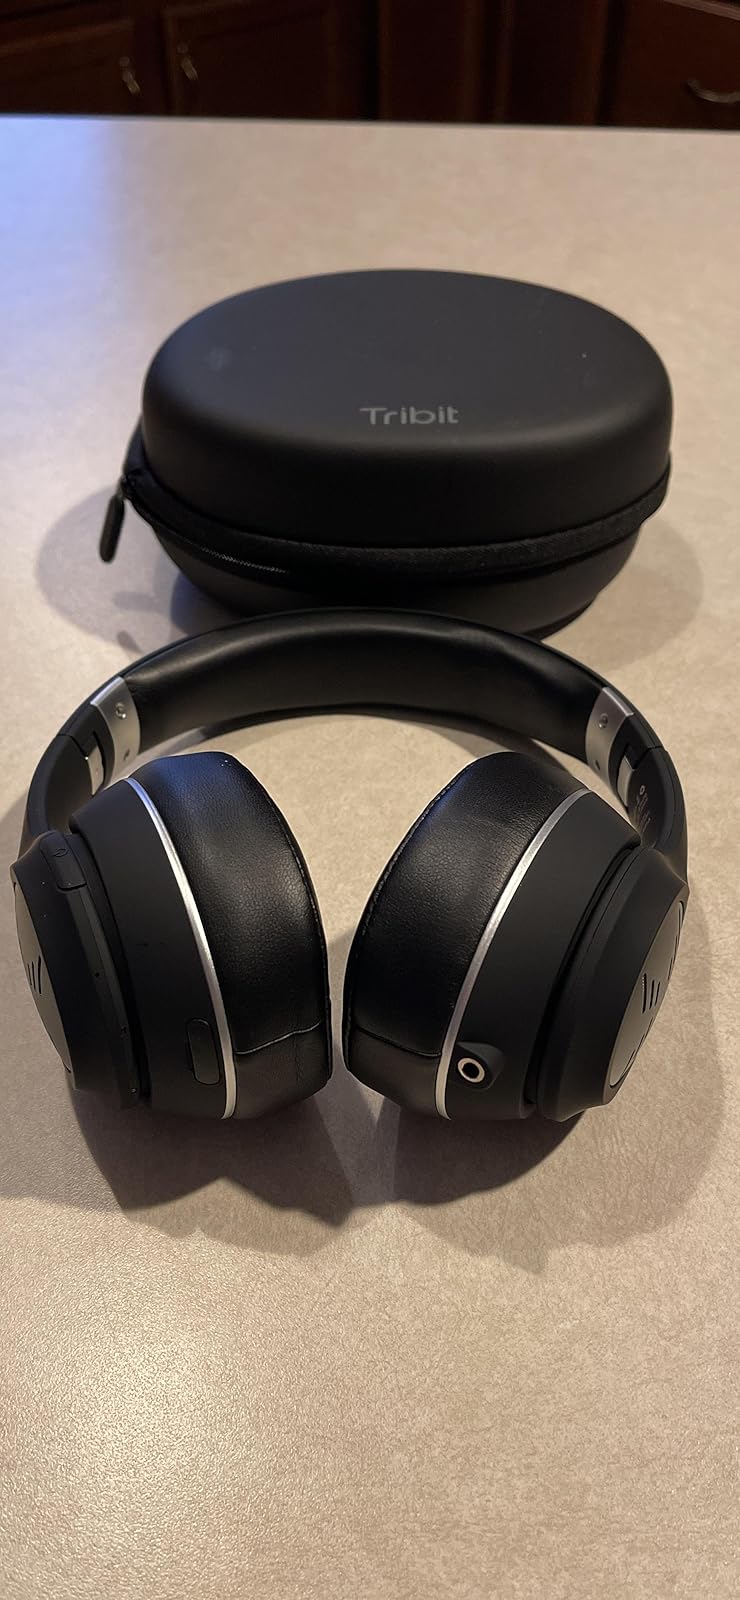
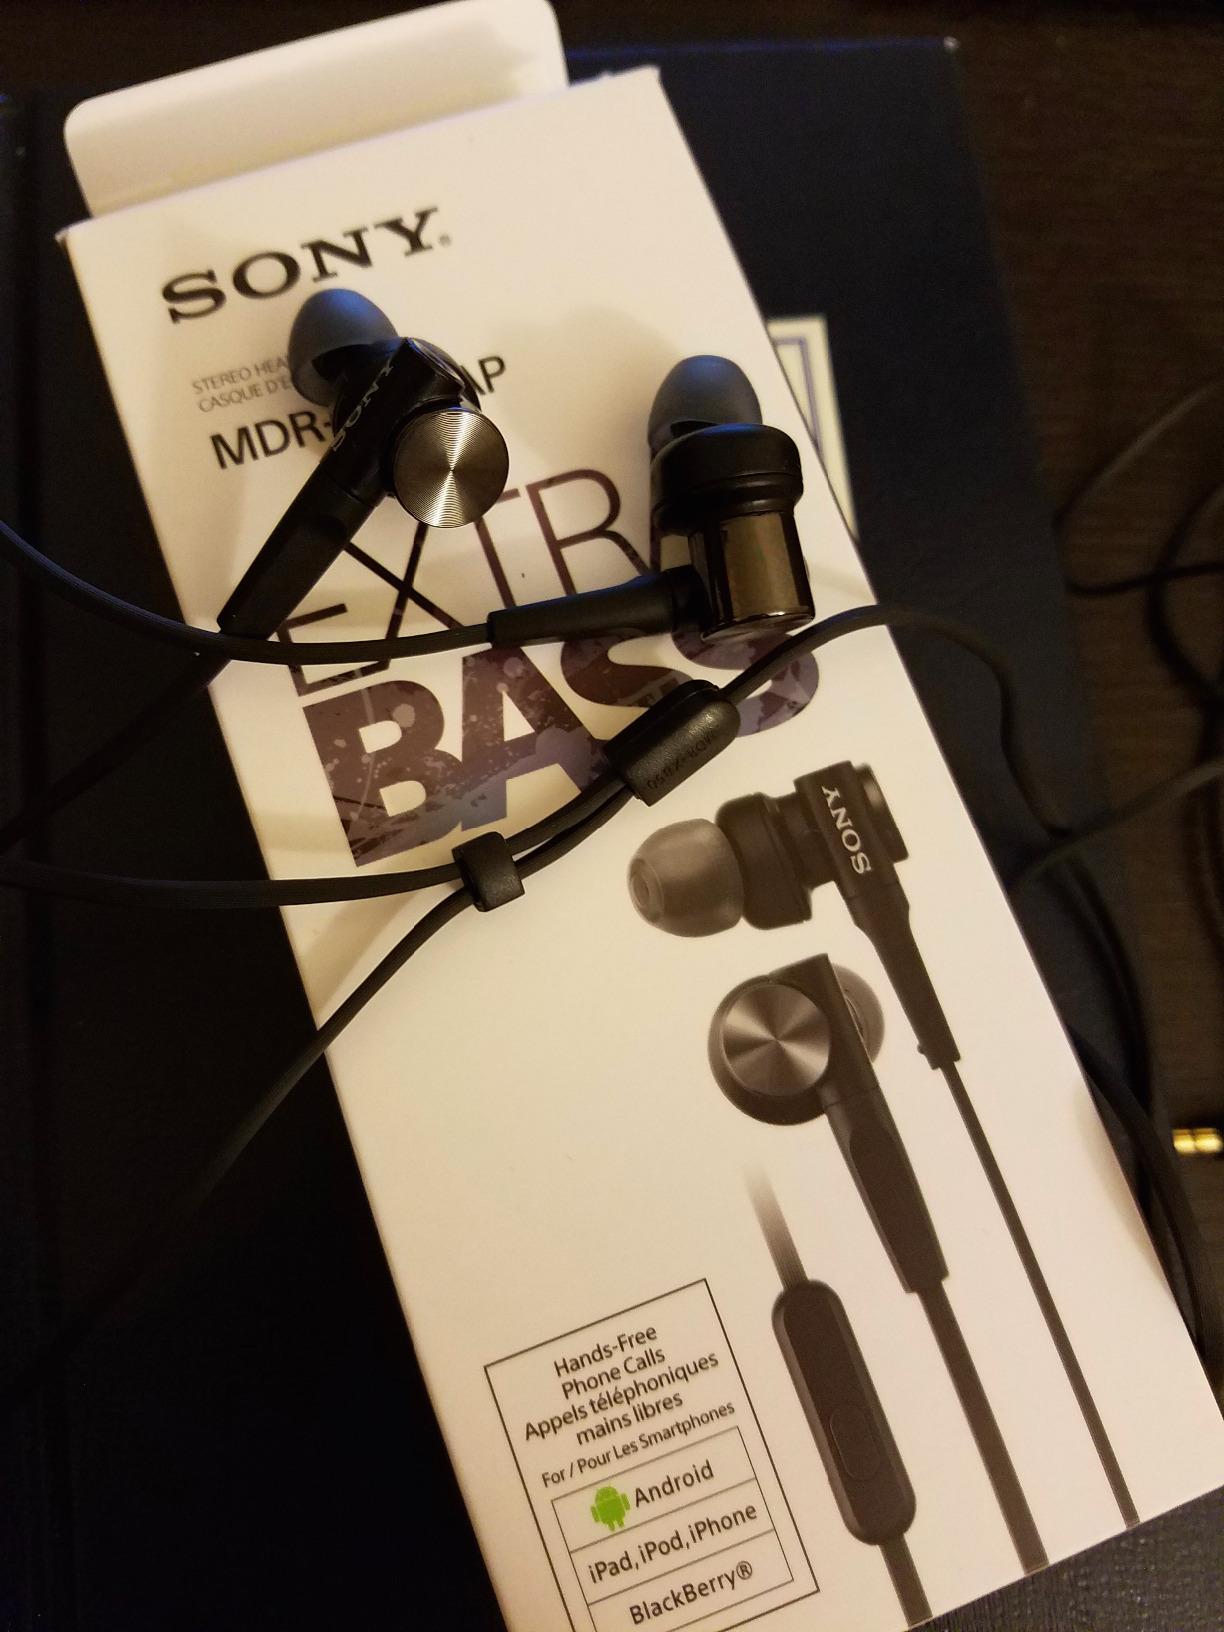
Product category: headphones
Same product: no